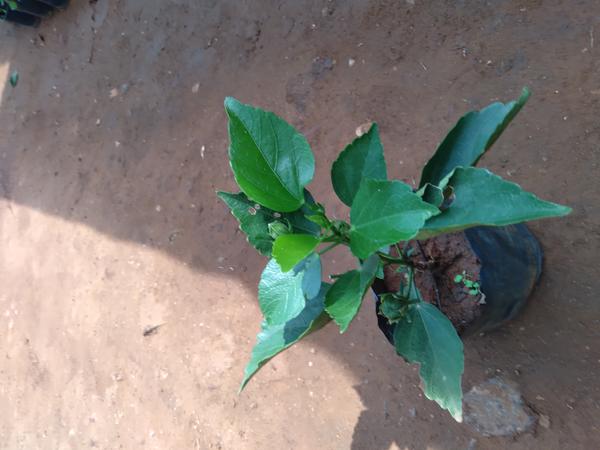
Plant: Hibiscus